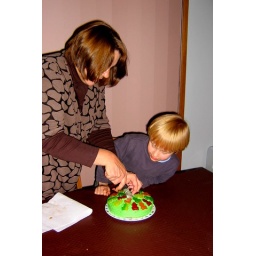
As requested by Louie, Erin made a banana cake with green icing.